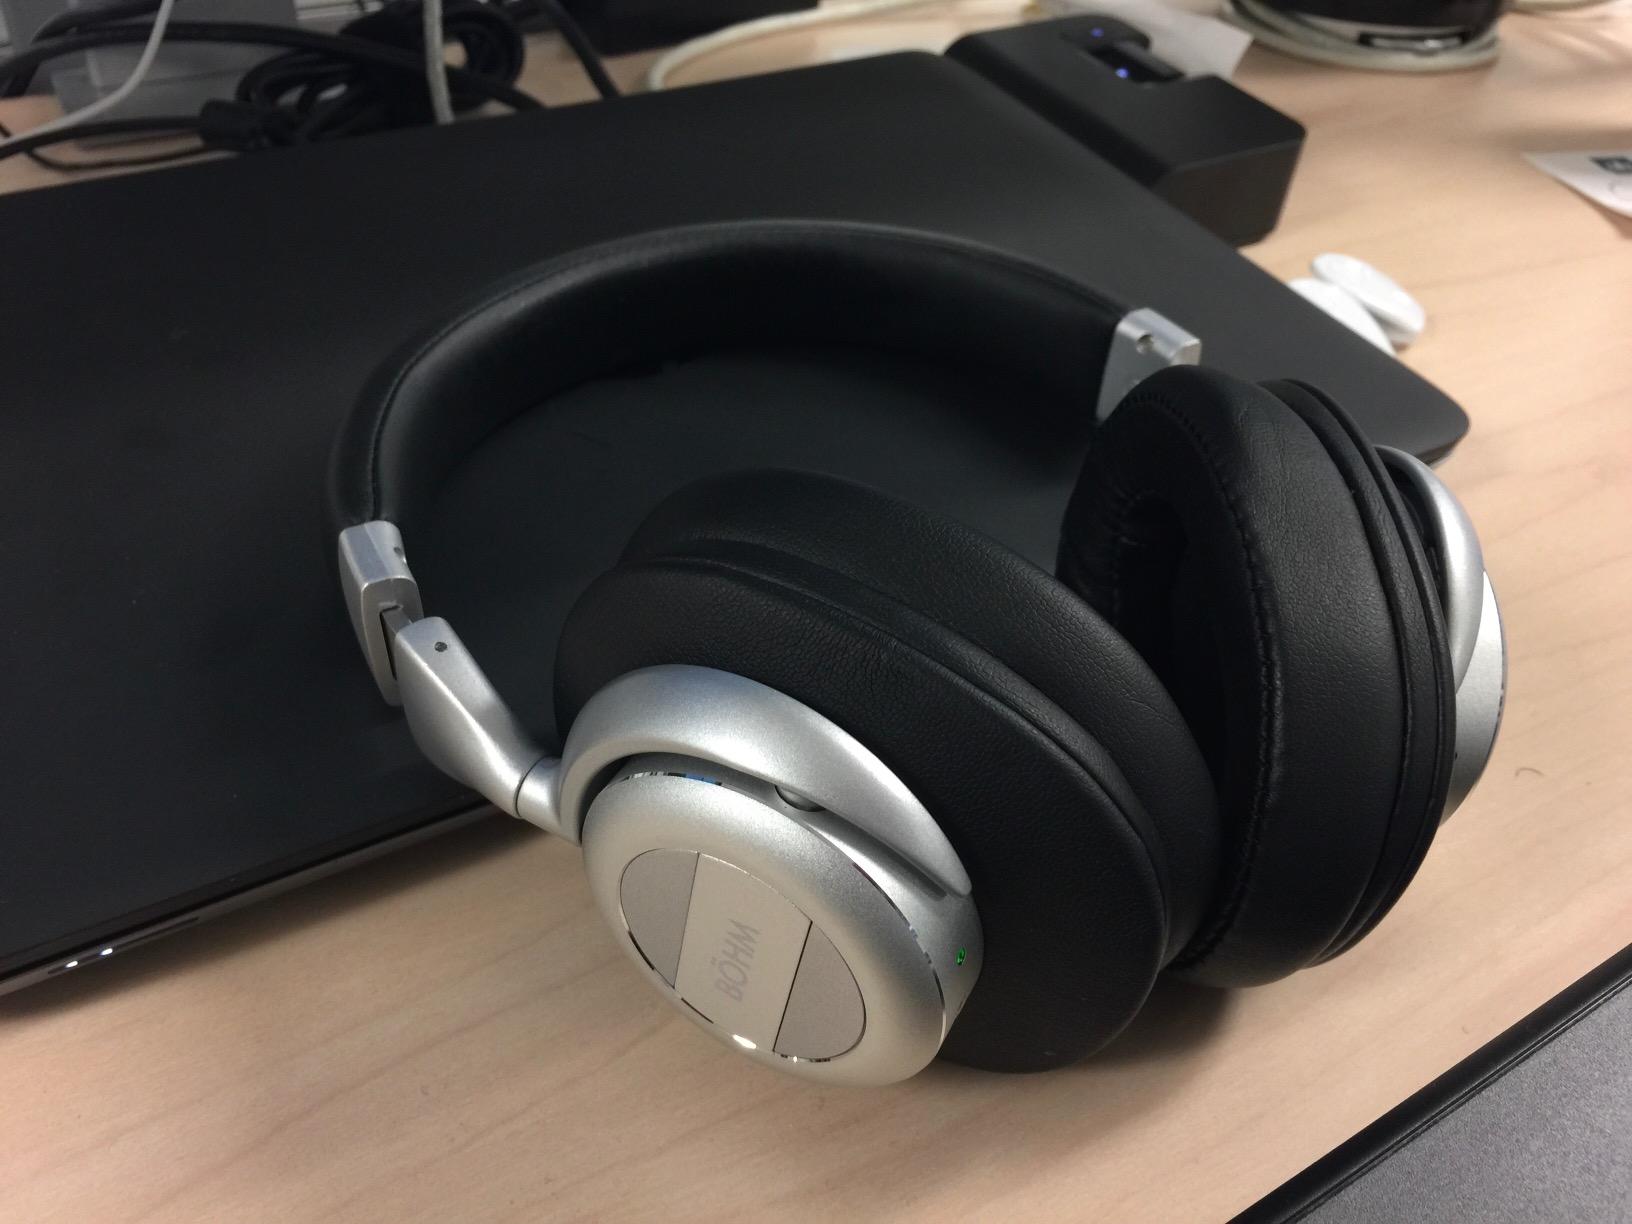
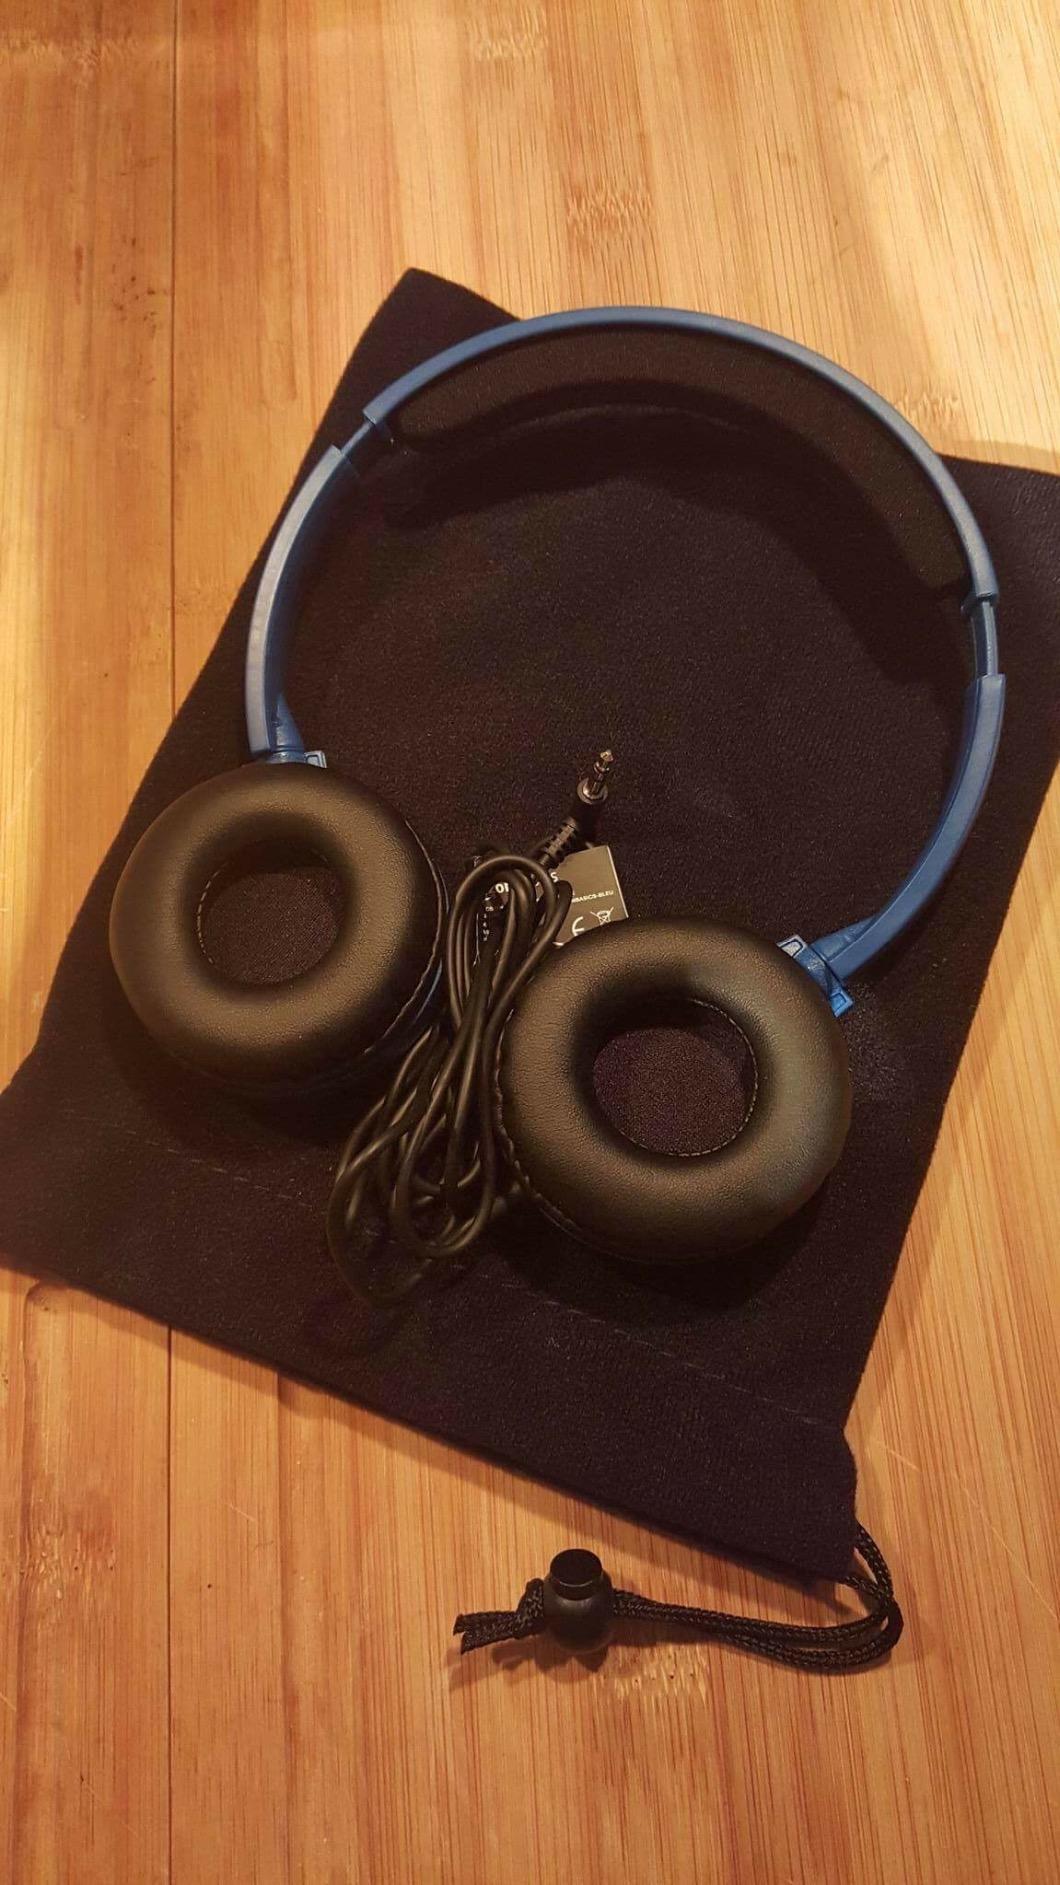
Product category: headphones
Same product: no